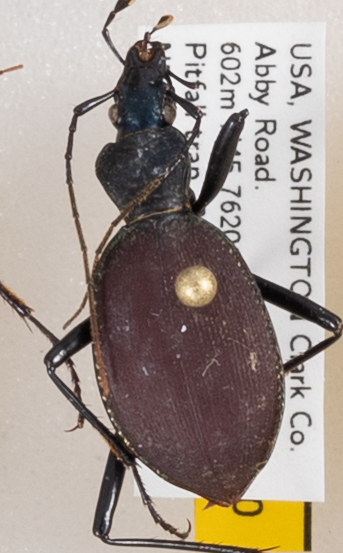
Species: Scaphinotus angusticollis
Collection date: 2018-05-29
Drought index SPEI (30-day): -2.09
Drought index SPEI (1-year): -0.256
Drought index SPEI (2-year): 0.71